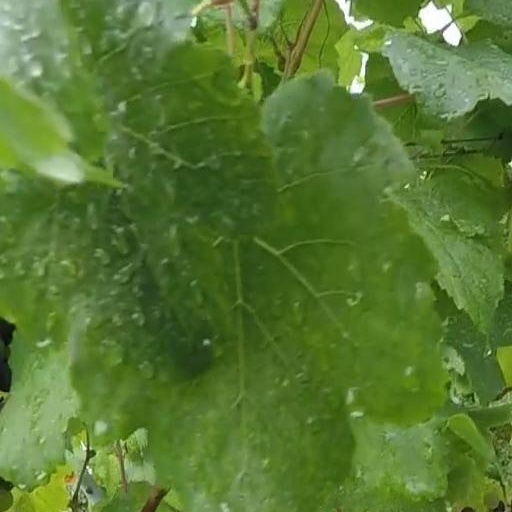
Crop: grape